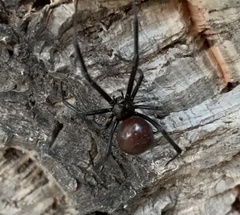
Species: Lactrodectus_hesperus